Culture of India

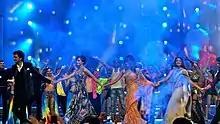
Bollywood actors at International Indian Film Academy Awards, Toronto 2011

India has a rich and ancient tradition of string puppets or marionettes. Marionettes with jointed limbs controlled by strings allow far greater flexibility and are therefore the most articulate of the puppets. Rajasthan, Orissa, Karnataka and Tamil Nadu are some of the regions where this form of puppetry has flourished. The traditional marionettes of Rajasthan are known as "Kathputli". Carved from a single piece of wood, these puppets are like large dolls that are colorfully dressed. The string puppets of Orissa are known as "Kundhei". The string puppets of Karnataka are called "Gombeyatta". Puppets from Tamil Nadu, known as "Bommalattam", combine the techniques of rod and string puppets.